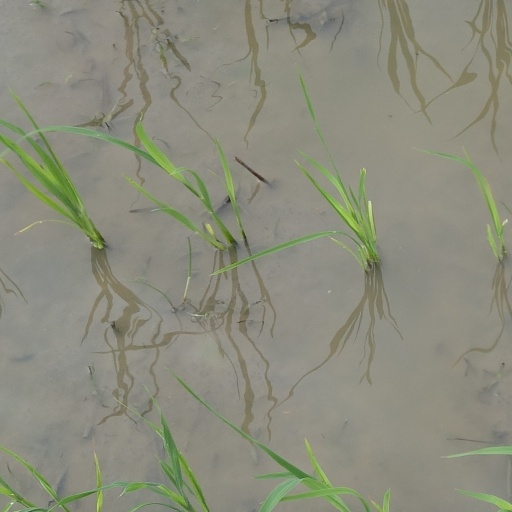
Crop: rice